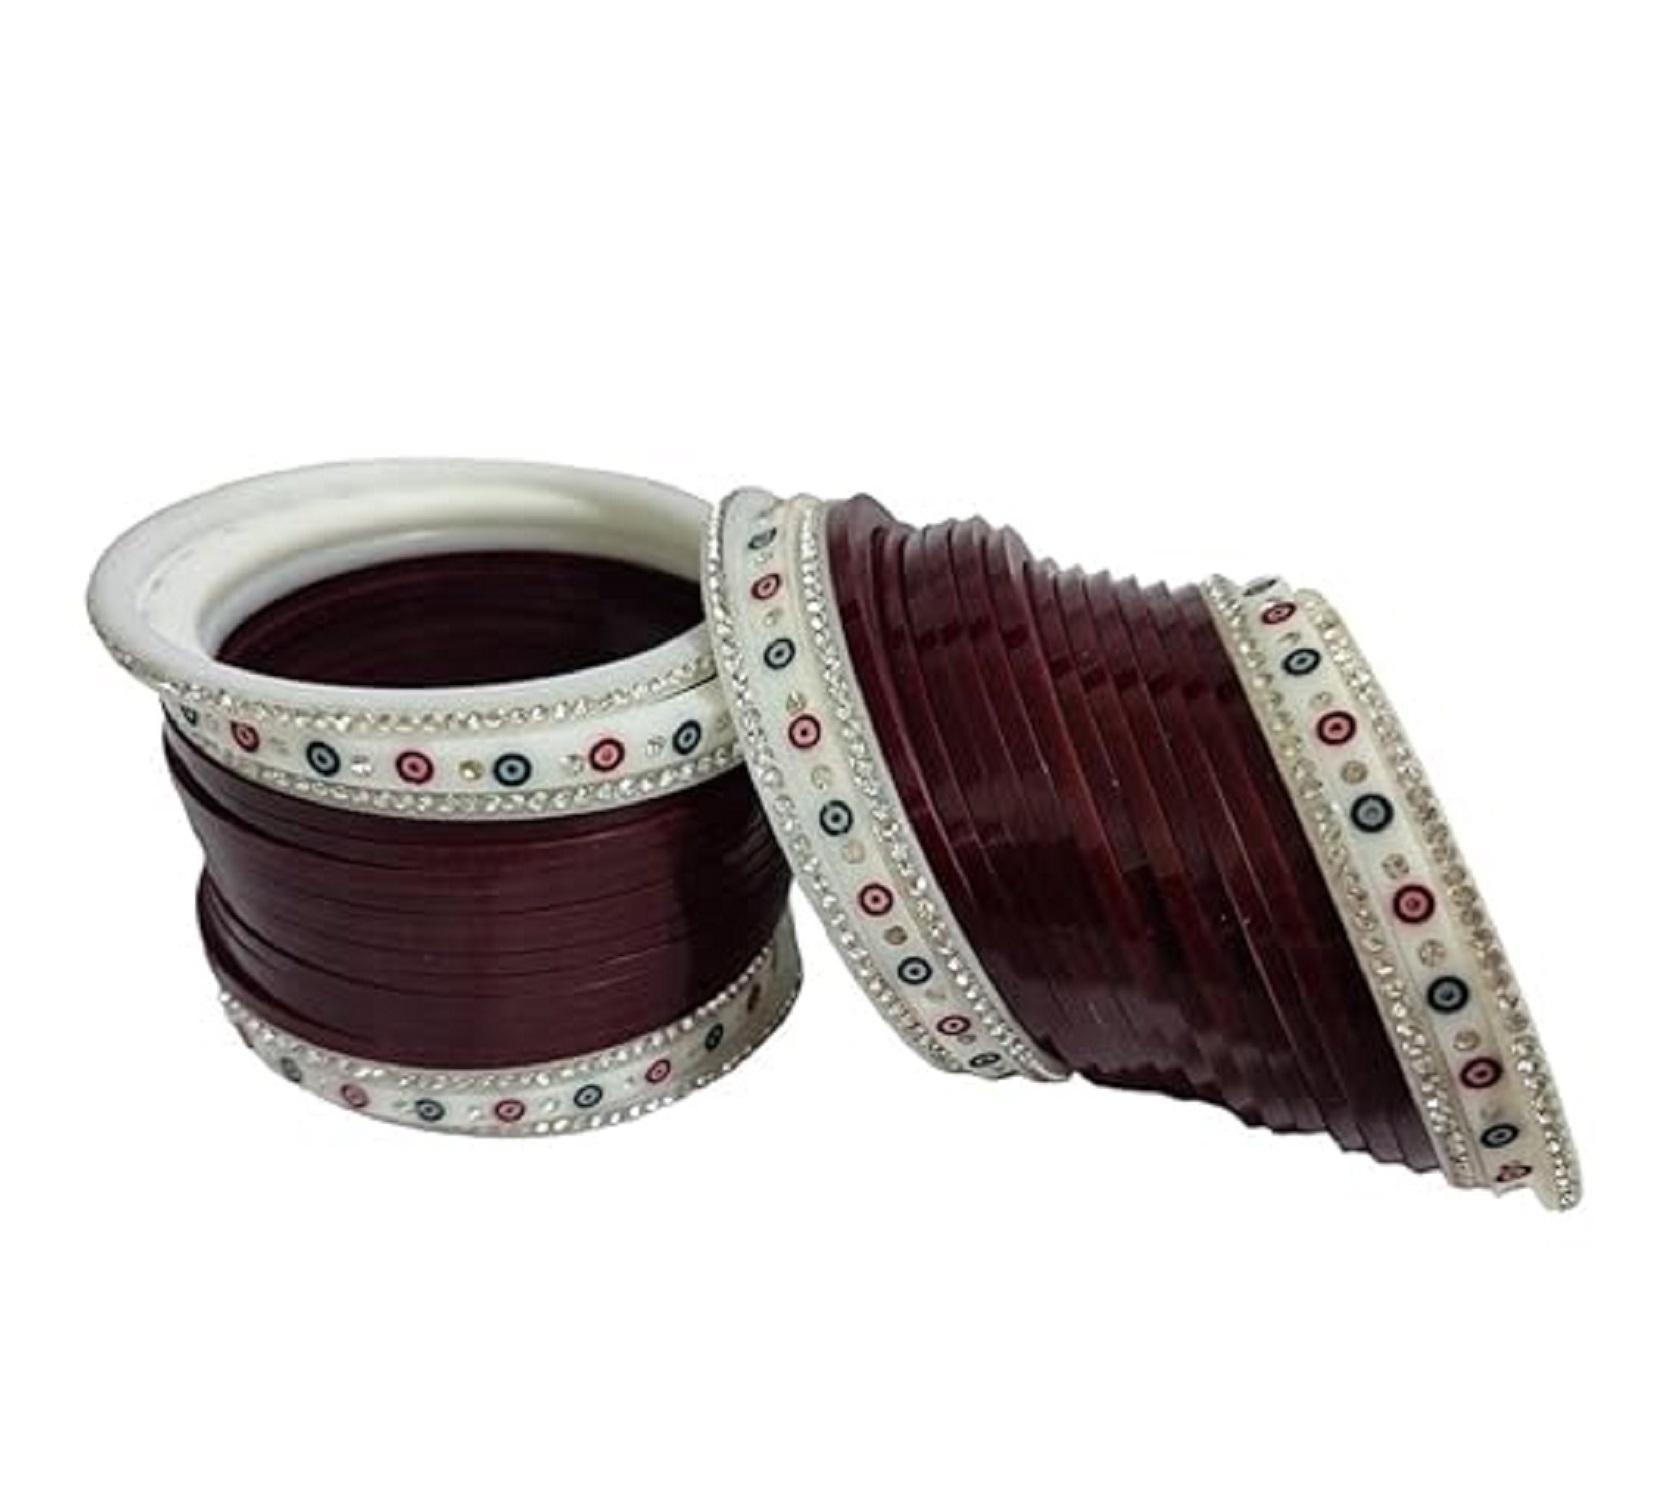
KAMAAKSHI FASHION COLLECTIONS chuda plain Plastic Bangles Set for Women/Girls Plain Bangles for Any Occasion -pack of 36
Type: Bangles
Brand: KAMAAKSHI FASHION COLLECTIONS
Price: Rs. 799
 GRACEFUL & FLAWLESS: Give yourself that beautiful & Fancy & Traditional look with our traditional ethnic jewelry. Versatile design, can be teamed with any ethnic outfit . Boost your style quotient with this beautiful Bridal Chuda . Teamed it with your wedding party dresses & wedding day heels to complete the look. OCCASION: Will add lustre when worn for a wedding day, engagement day, prom party and any special occasion. Perfect & Ideal gift for Loved Ones, Wife, Mother, Sister, Daughter. Excellent Gift For Birthday, Anniversary, Engagement, Valentine, Wedding, Festivals And Celebrations. Women love jewellery specially traditional jewellery adore a women. They wear it on different occasions. They have special importance on ring ceremony, wedding and festive time. Traditional bangles for women will complement any Indian attire. Women love jewellery as it not only enhances their beauty, but also gives them the social confidence. You will feel comfortable while wearing it as it has light weight Usage instruction: Avoid of contact with water and organic chemicals i.e. perfume sprays. Avoid using velvet boxes, and store in air-tight boxes. After use, wipe the jewellery with soft cotton cloth. First wear your makeup, perfume - then wear your jewellery. This will keep your jewellery shining for years.
Features: GRACEFUL & FLAWLESS: Give yourself that beautiful & Fancy & Traditional look with our traditional ethnic jewelry. Versatile design